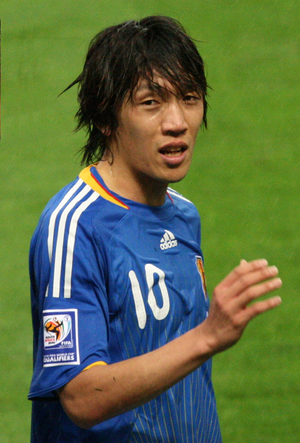
Shunsuke Nakamura, né le 24 juin 1978 à Yokohama, est un footballeur international japonais évoluant au poste de milieu de terrain au Yokohama FC.